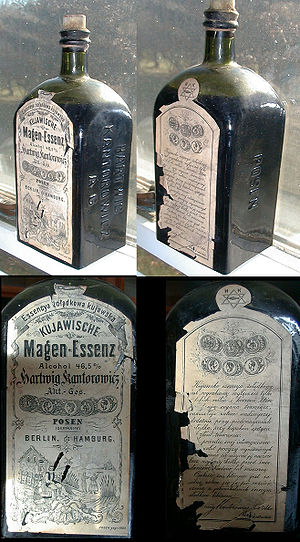
Bitter (spirituosa)
En gammel (1823) flaske af bitter fra tyskland (Posen, nu Poznań i Polen).
En bitter er en alkoholisk drik med smag af urter og som har en bitter eller bittersød smag. Talrige mærker af bittere blev tidligere markedsført som patentmedicin, men bliver nu opfattet som digestif i stedet for medicin. Bittere havde tidligere en ætanol styrke på 45% og anvendes som digestif og som smag i drinks.